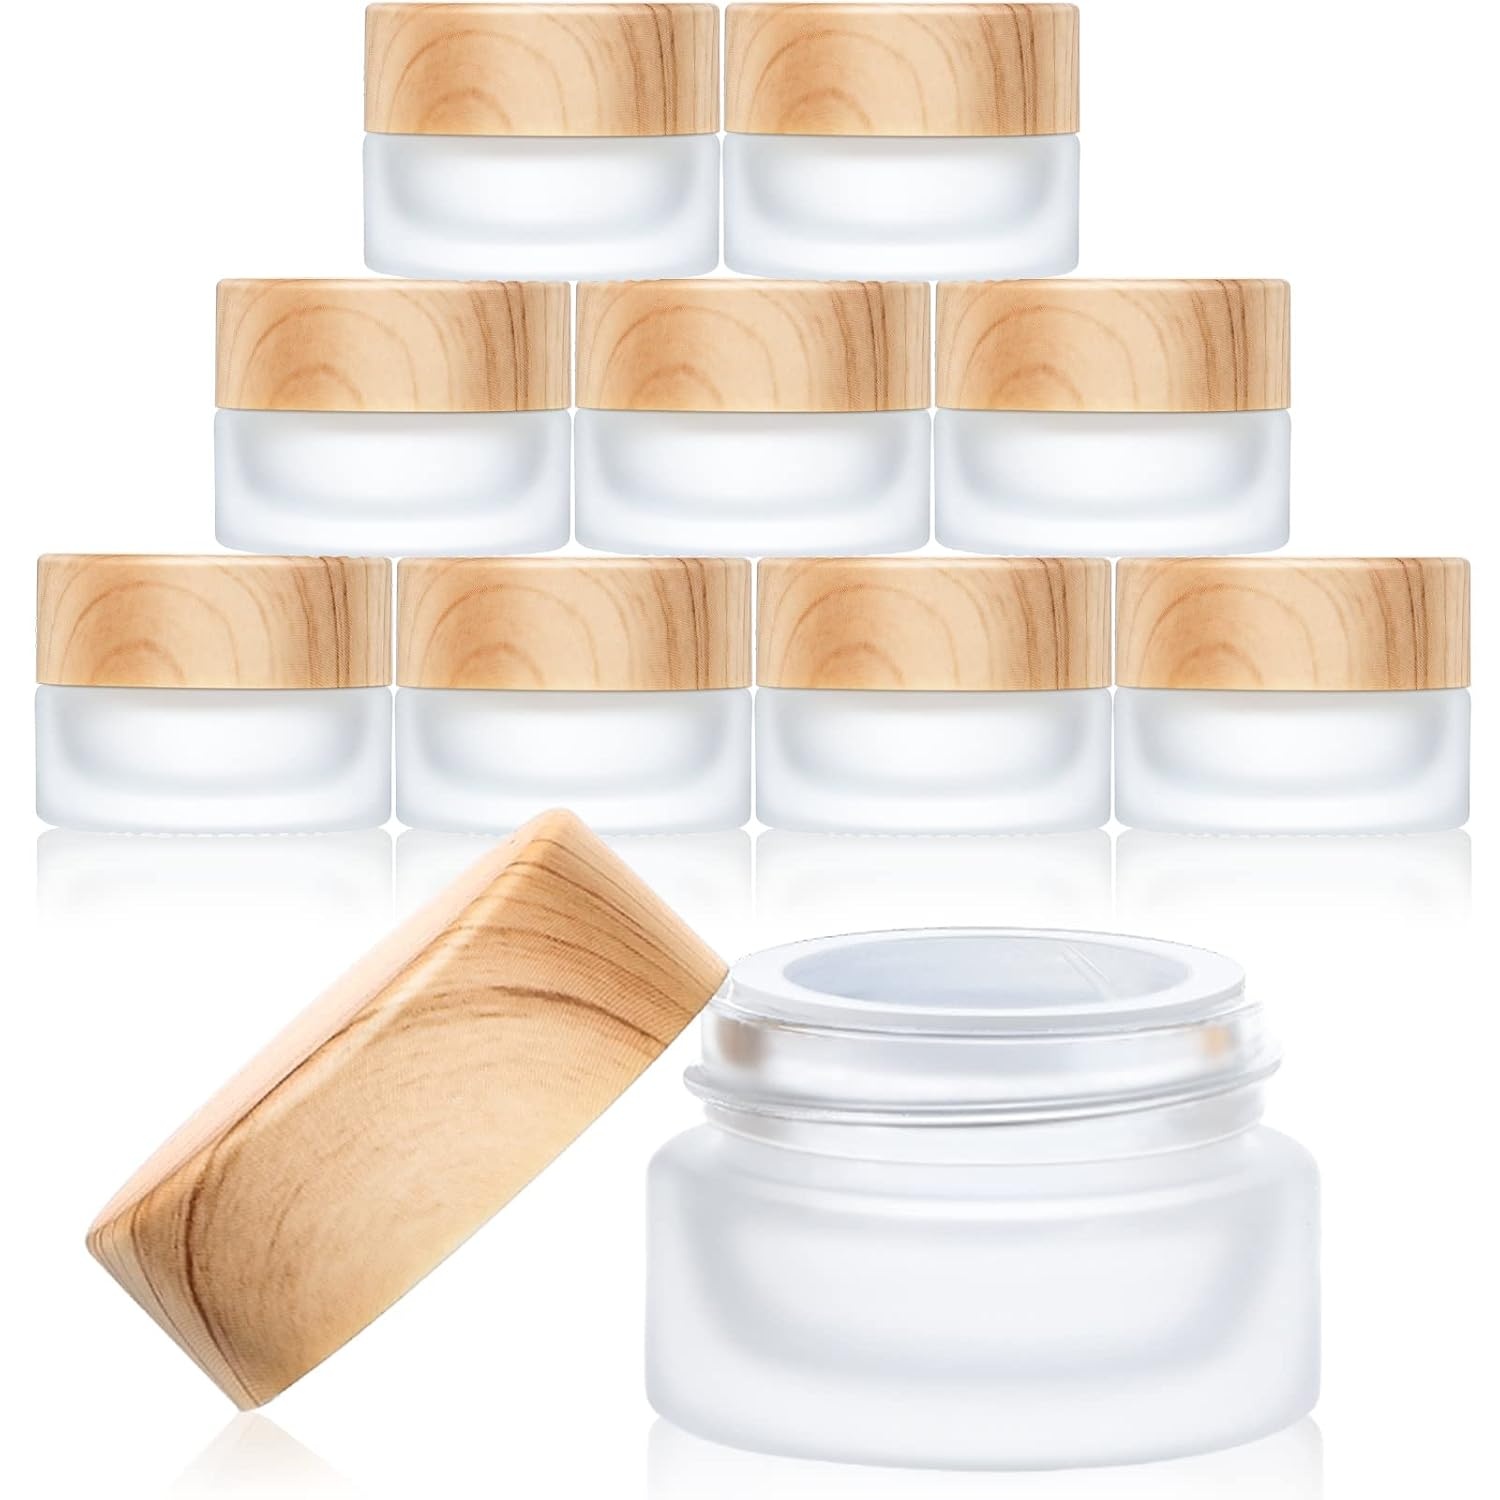
Geiserailie 10 Pieces Glass Cosmetic Containers Empty Sample Jars with Leak Proof Lids Makeup Sample Containers for Lotion Cream Cosmetic (50 Gram)
Overview Material : Glass Brand : Geiserailie Color : clear Pattern : Solid Capacity : 5E+1 Grams About this item You Will Get: the package includes 10 pieces of glass cosmetic containers with leakproof lids in the capacity of 50 gram, sufficient number can meet your different needs for storage Durable to Use: these cream jars are made of quality glass material, sturdy and hard to break, will serve you for a long time; The lightweight design allows you to take it to any place, and will not add too much burden to your luggage Leakproof Design: these empty sample jars are designed with an anti drip flip plastic bamboo cap to prevent leaks and spills, give nice protection for your things when the lid is securely screwed onto the container Washable and Reusable: these glass cosmetic containers can be easily washed by water, can be applied multiple times, you can use them to store many small items, which will be a nice tool in your daily life Wide Application: you can use these makeup sample containers to store lotions, cream, shampoo, powder and so on; They can also be applied as containers for DIY make up, ingredients, party favors, or other crafts
Brand: Geiserailie
Category: Health & Beauty > Personal Care > Cosmetics > Cosmetic Tools > Skin Care Tools > Lotion & Sunscreen Applicators